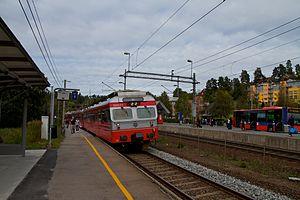
La gare de Hauketo est une gare ferroviaire norvégienne de la ligne d'Østfold, située à Hauketo, quartier de la commune d'Oslo.